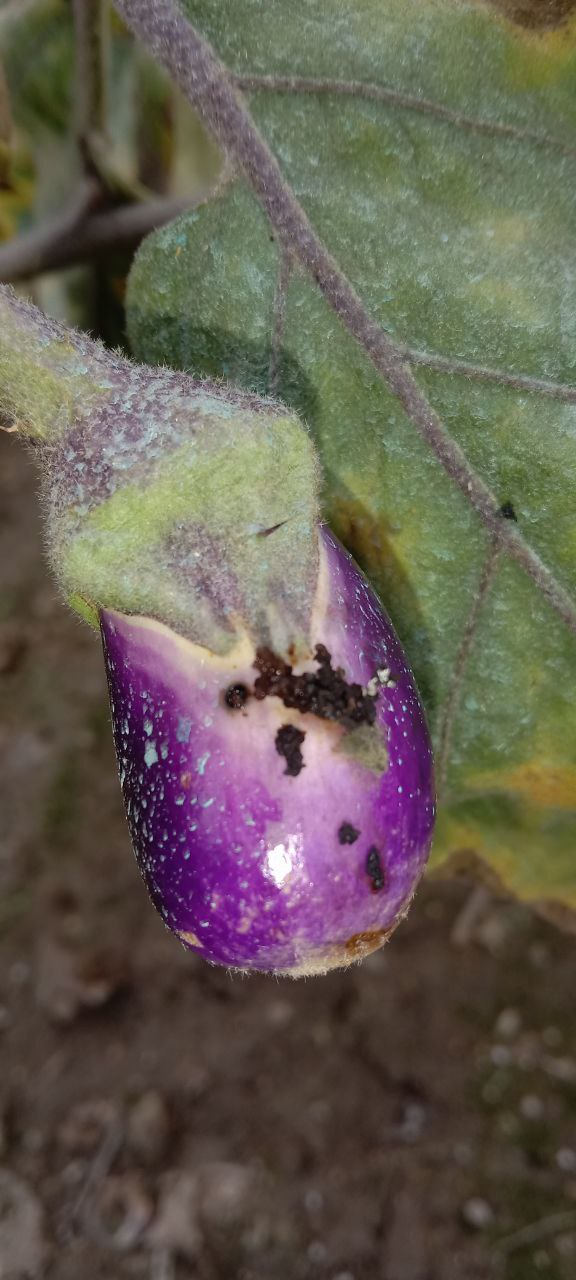
Label: Shoot and Fruit Borer